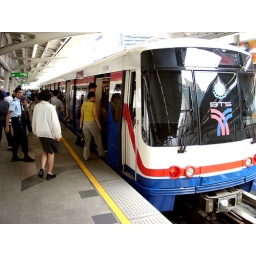
sky train in Bangkok